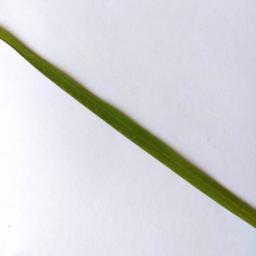
Label: Rice___Healthy